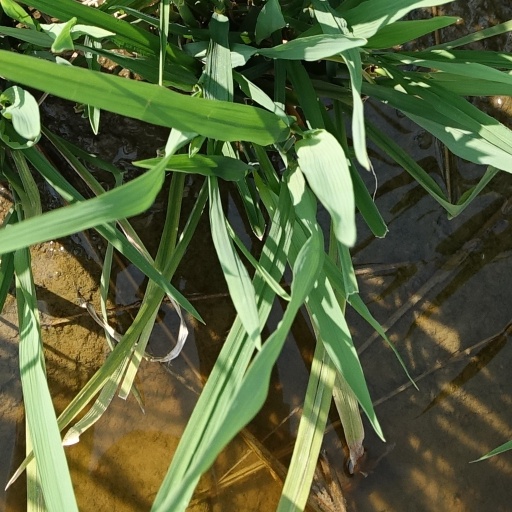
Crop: rice